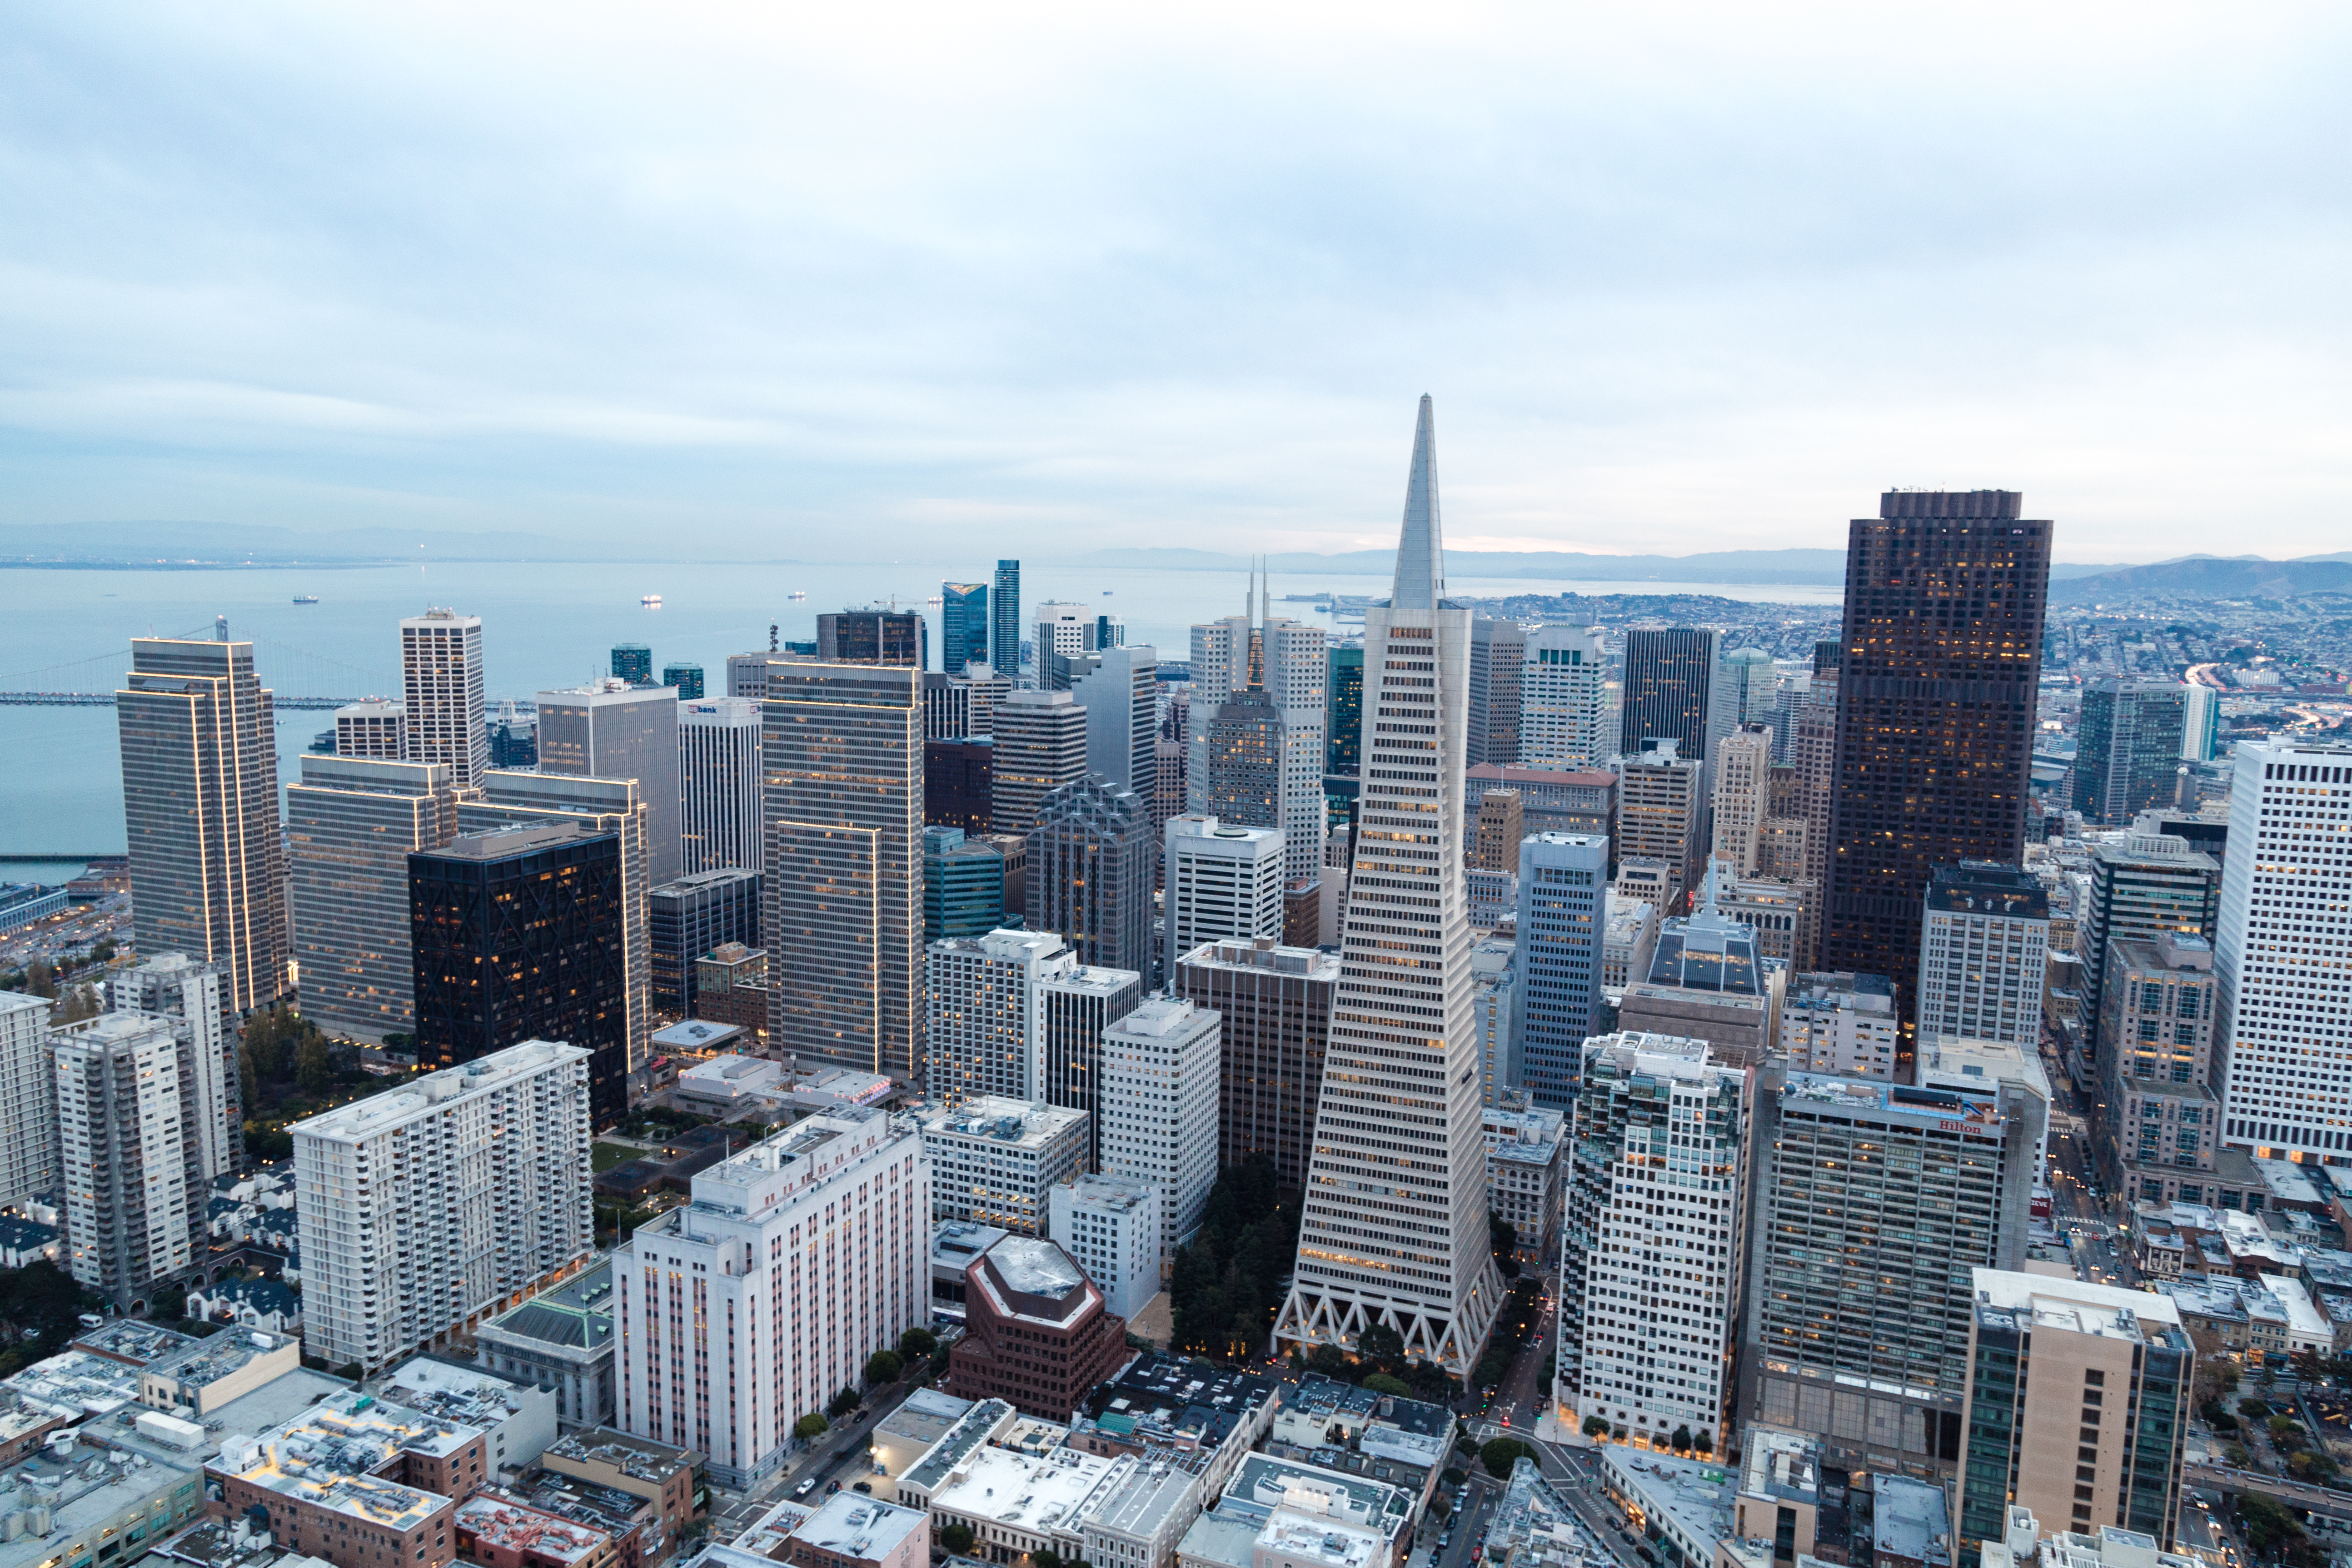
horizon, skyline, view, city, skyscraper, cityscape, downtown, tower, landmark, tower block, skyscrapers, buildings, metropolis, neighbourhood, aerial photography, urban area, residential area, geographical feature, human settlement, atmosphere of earth, metropolitan area